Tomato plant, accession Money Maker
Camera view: vertical (180 deg); turntable rotation: 30 degrees
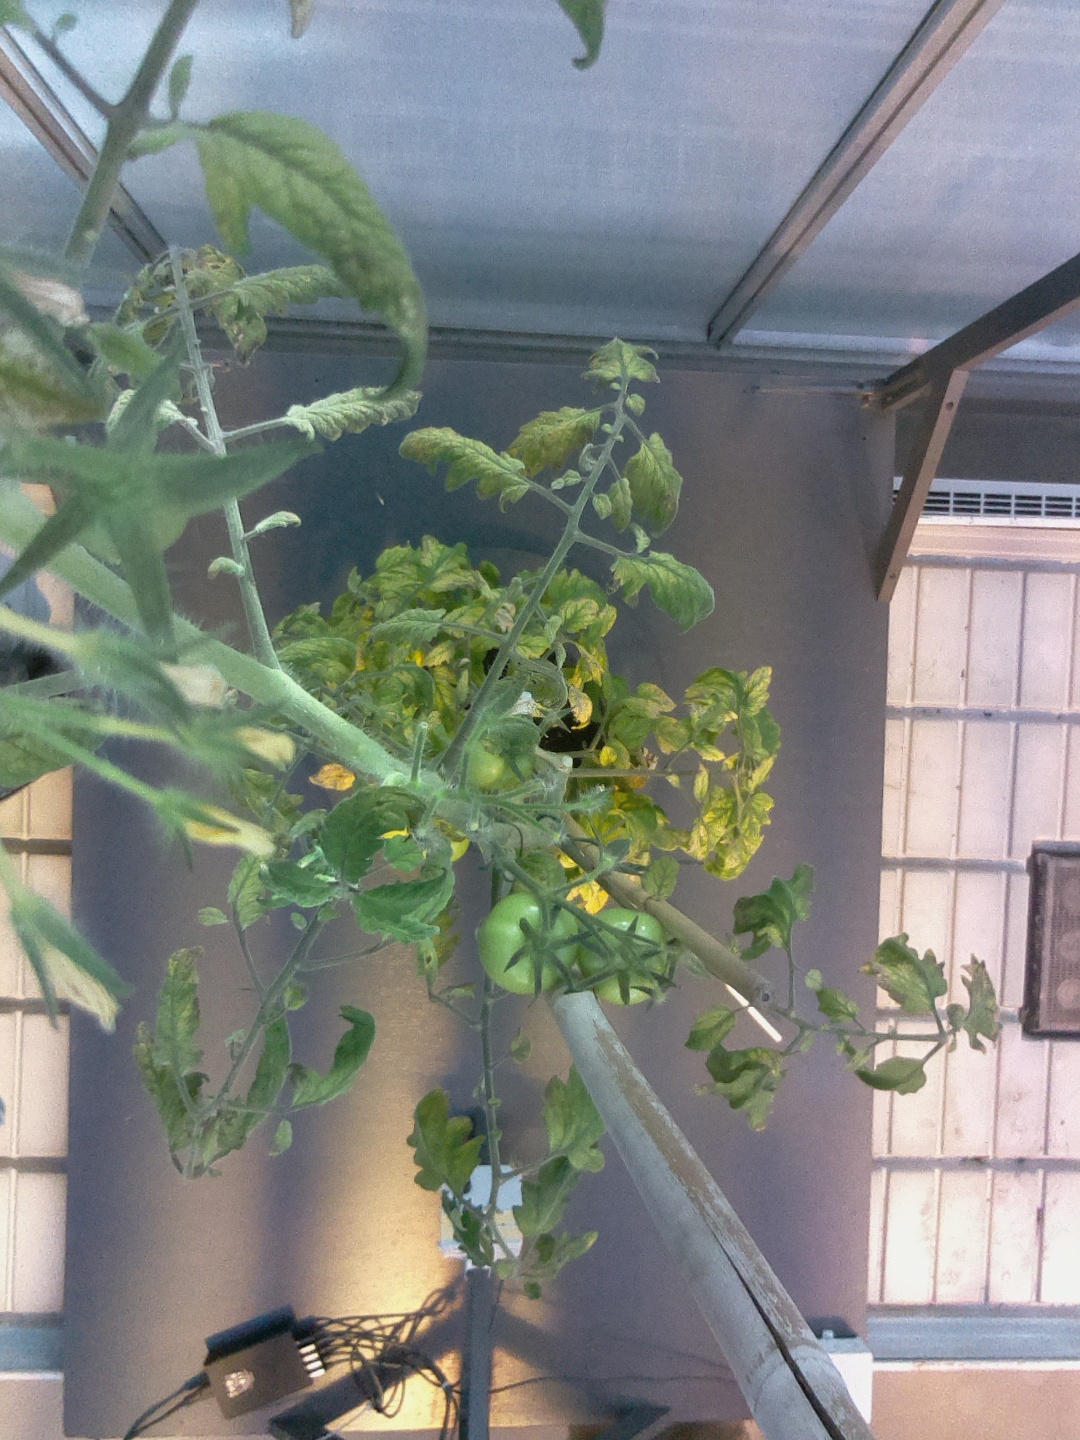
BBCH growth stage 75: 50%-60% of final fruit size